Garden State (novel)

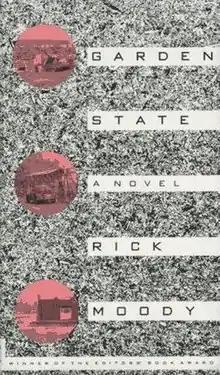
First edition

Garden State is a 1992 novel by Rick Moody about a group of friends in suburban New Jersey struggling towards adulthood. It was awarded a Pushcart Press Editors' Book Award.